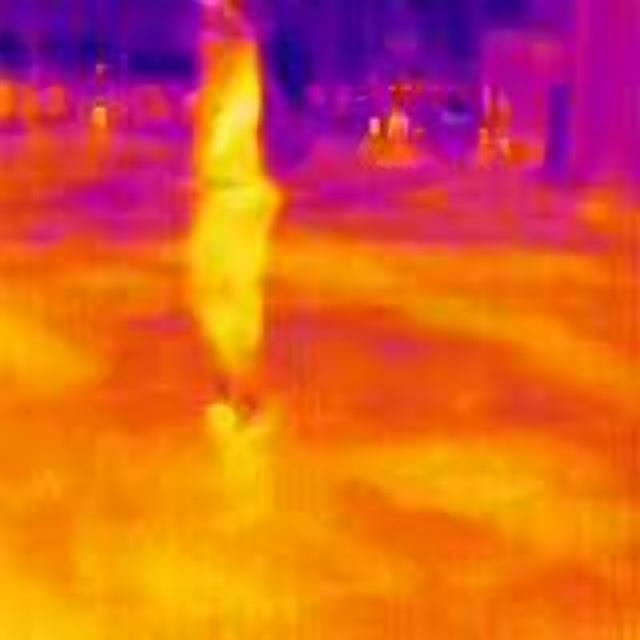
Detected objects:
label: person
label: person
label: person
label: person
label: person
label: person
label: person